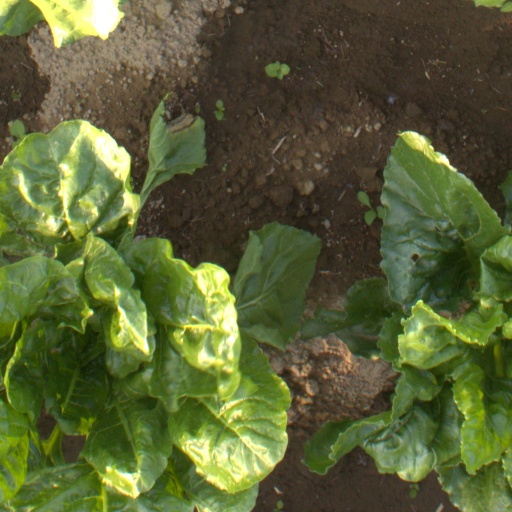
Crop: sugar beet